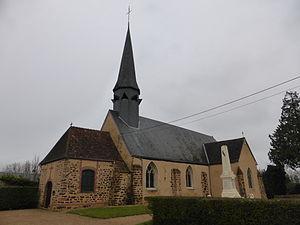
Le monument aux morts et l'église Notre-Dame de Fontaine-Simon, dans l'Eure-et-loir.
Fontaine-Simon est une commune française située dans le département d'Eure-et-Loir en région Centre-Val de Loire, dans la région historique du Perche.